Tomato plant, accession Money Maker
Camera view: tilt-top (135 deg); turntable rotation: 60 degrees
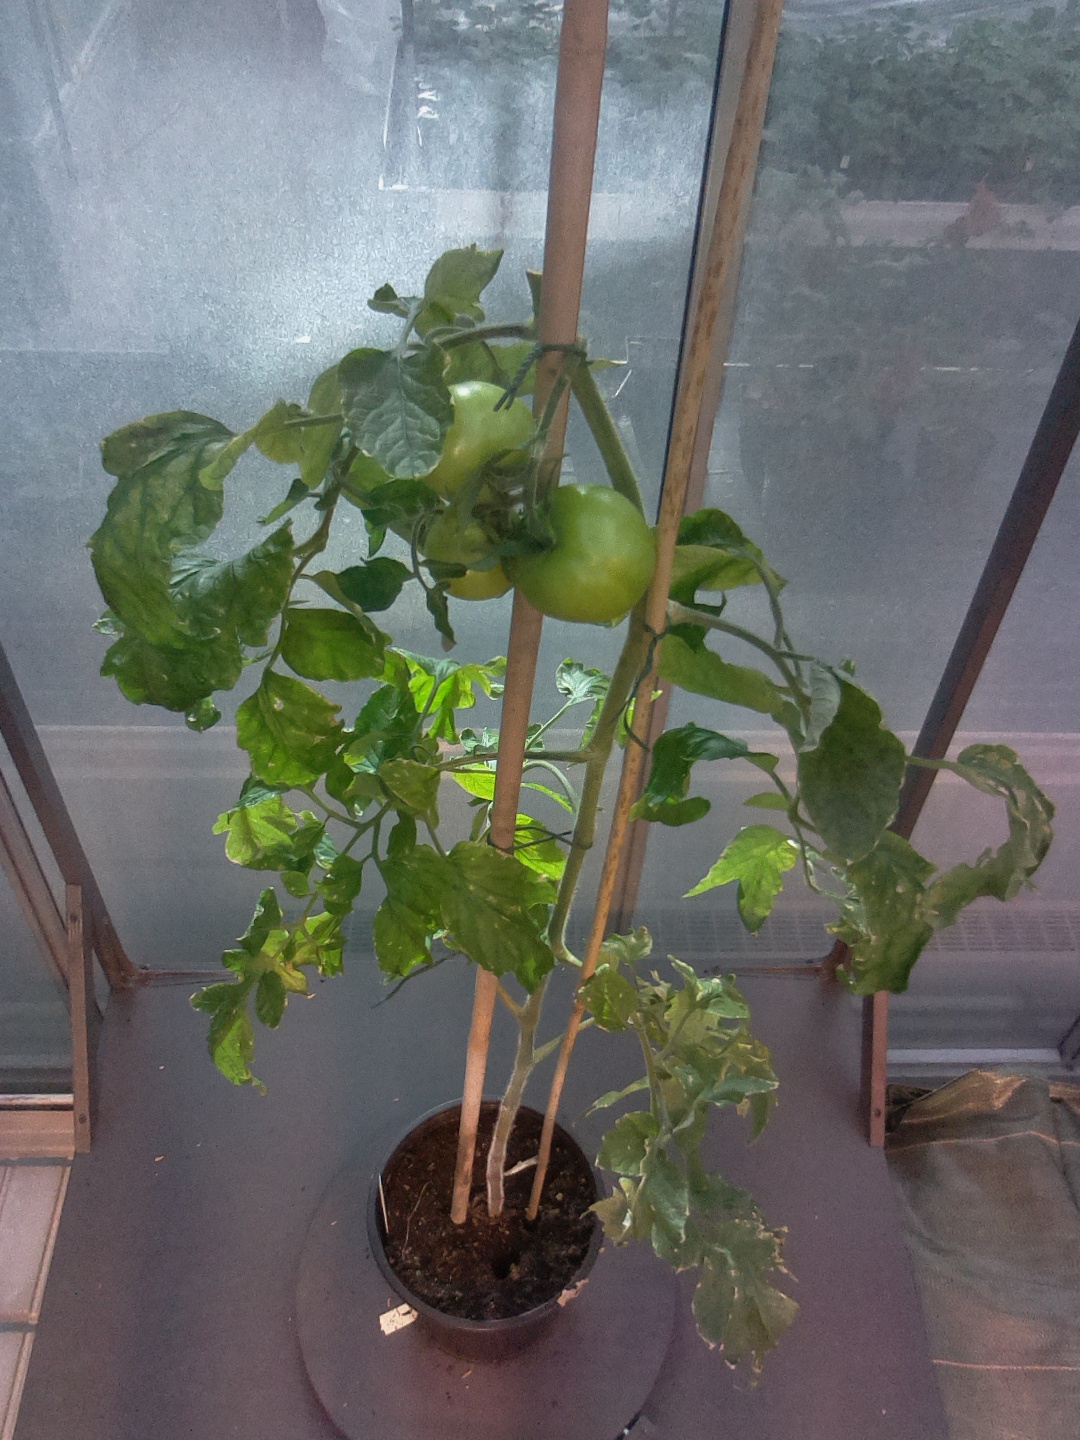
BBCH growth stage 78: 80% -90% of final fruit size